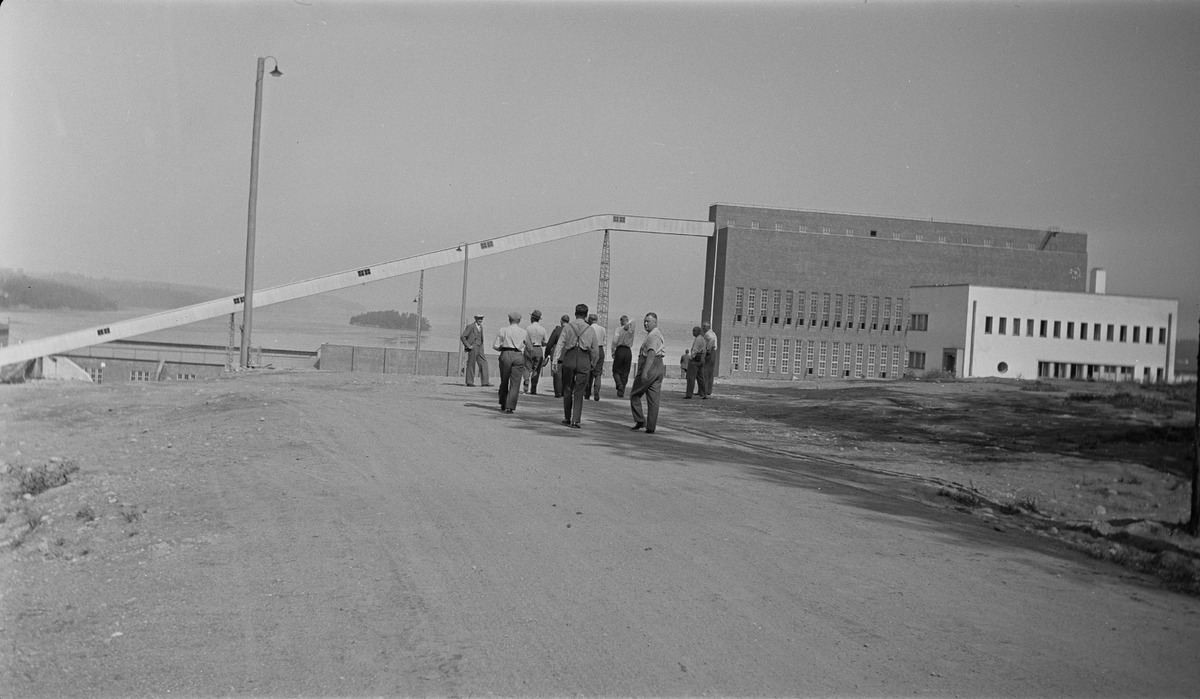
Enso-Gutzeit Kaukopään selluloosatehdas
The Enso-Gutzeit Kaukopää cellulose factory
sisällön kuvaus: Enso-Gutzeit Kaukopään selluloosatehdas vuonna 1936. content description: The Enso-Gutzeit Kaukopää cellulose factory in Kaukopää, Finland in 1936.
Vuosi: 1930
Paikka: , Suomi, Suomi, Kaukopää
Aiheet: ulkokuva; arkkitehtuuri; rakennukset; tehtaat; paper industry; factories; factory; cellulose